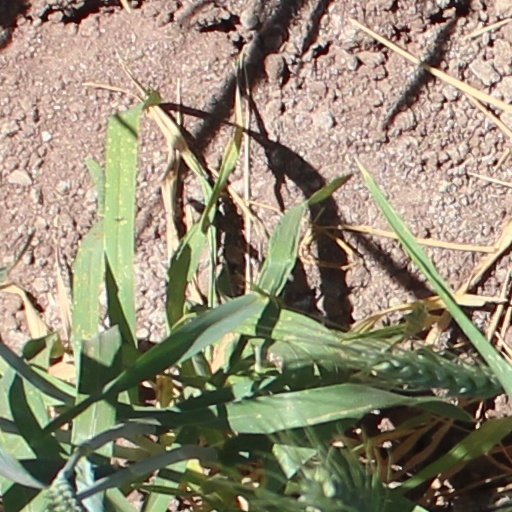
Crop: wheat